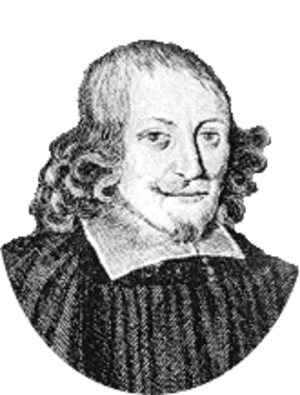
Jean Picard
Jean Picard var en fransk astronom. Han kom til Danmark for nøjagtigt at bestemme Uranienborgs geografiske position, da denne var af stor betydning ved udnyttelsen af Tycho Brahes astronomiske observationer. Picard tog Ole Rømer med sig til Paris som assistent.